Karl Eggers

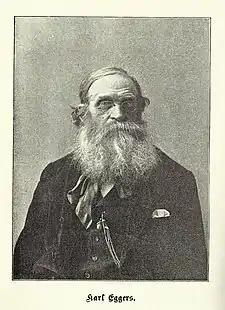
Karl Eggers; from the "Rutgeben von den Allgemeenen Plattdütschen Verband." (1902)

Karl Friedrich Peter Eggers (7 June 1826 – 18 July 1900) was a German lyric poet. His older brother was the art historian, Friedrich Eggers.